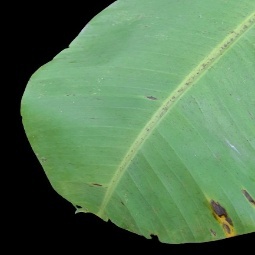
Label: Potassium